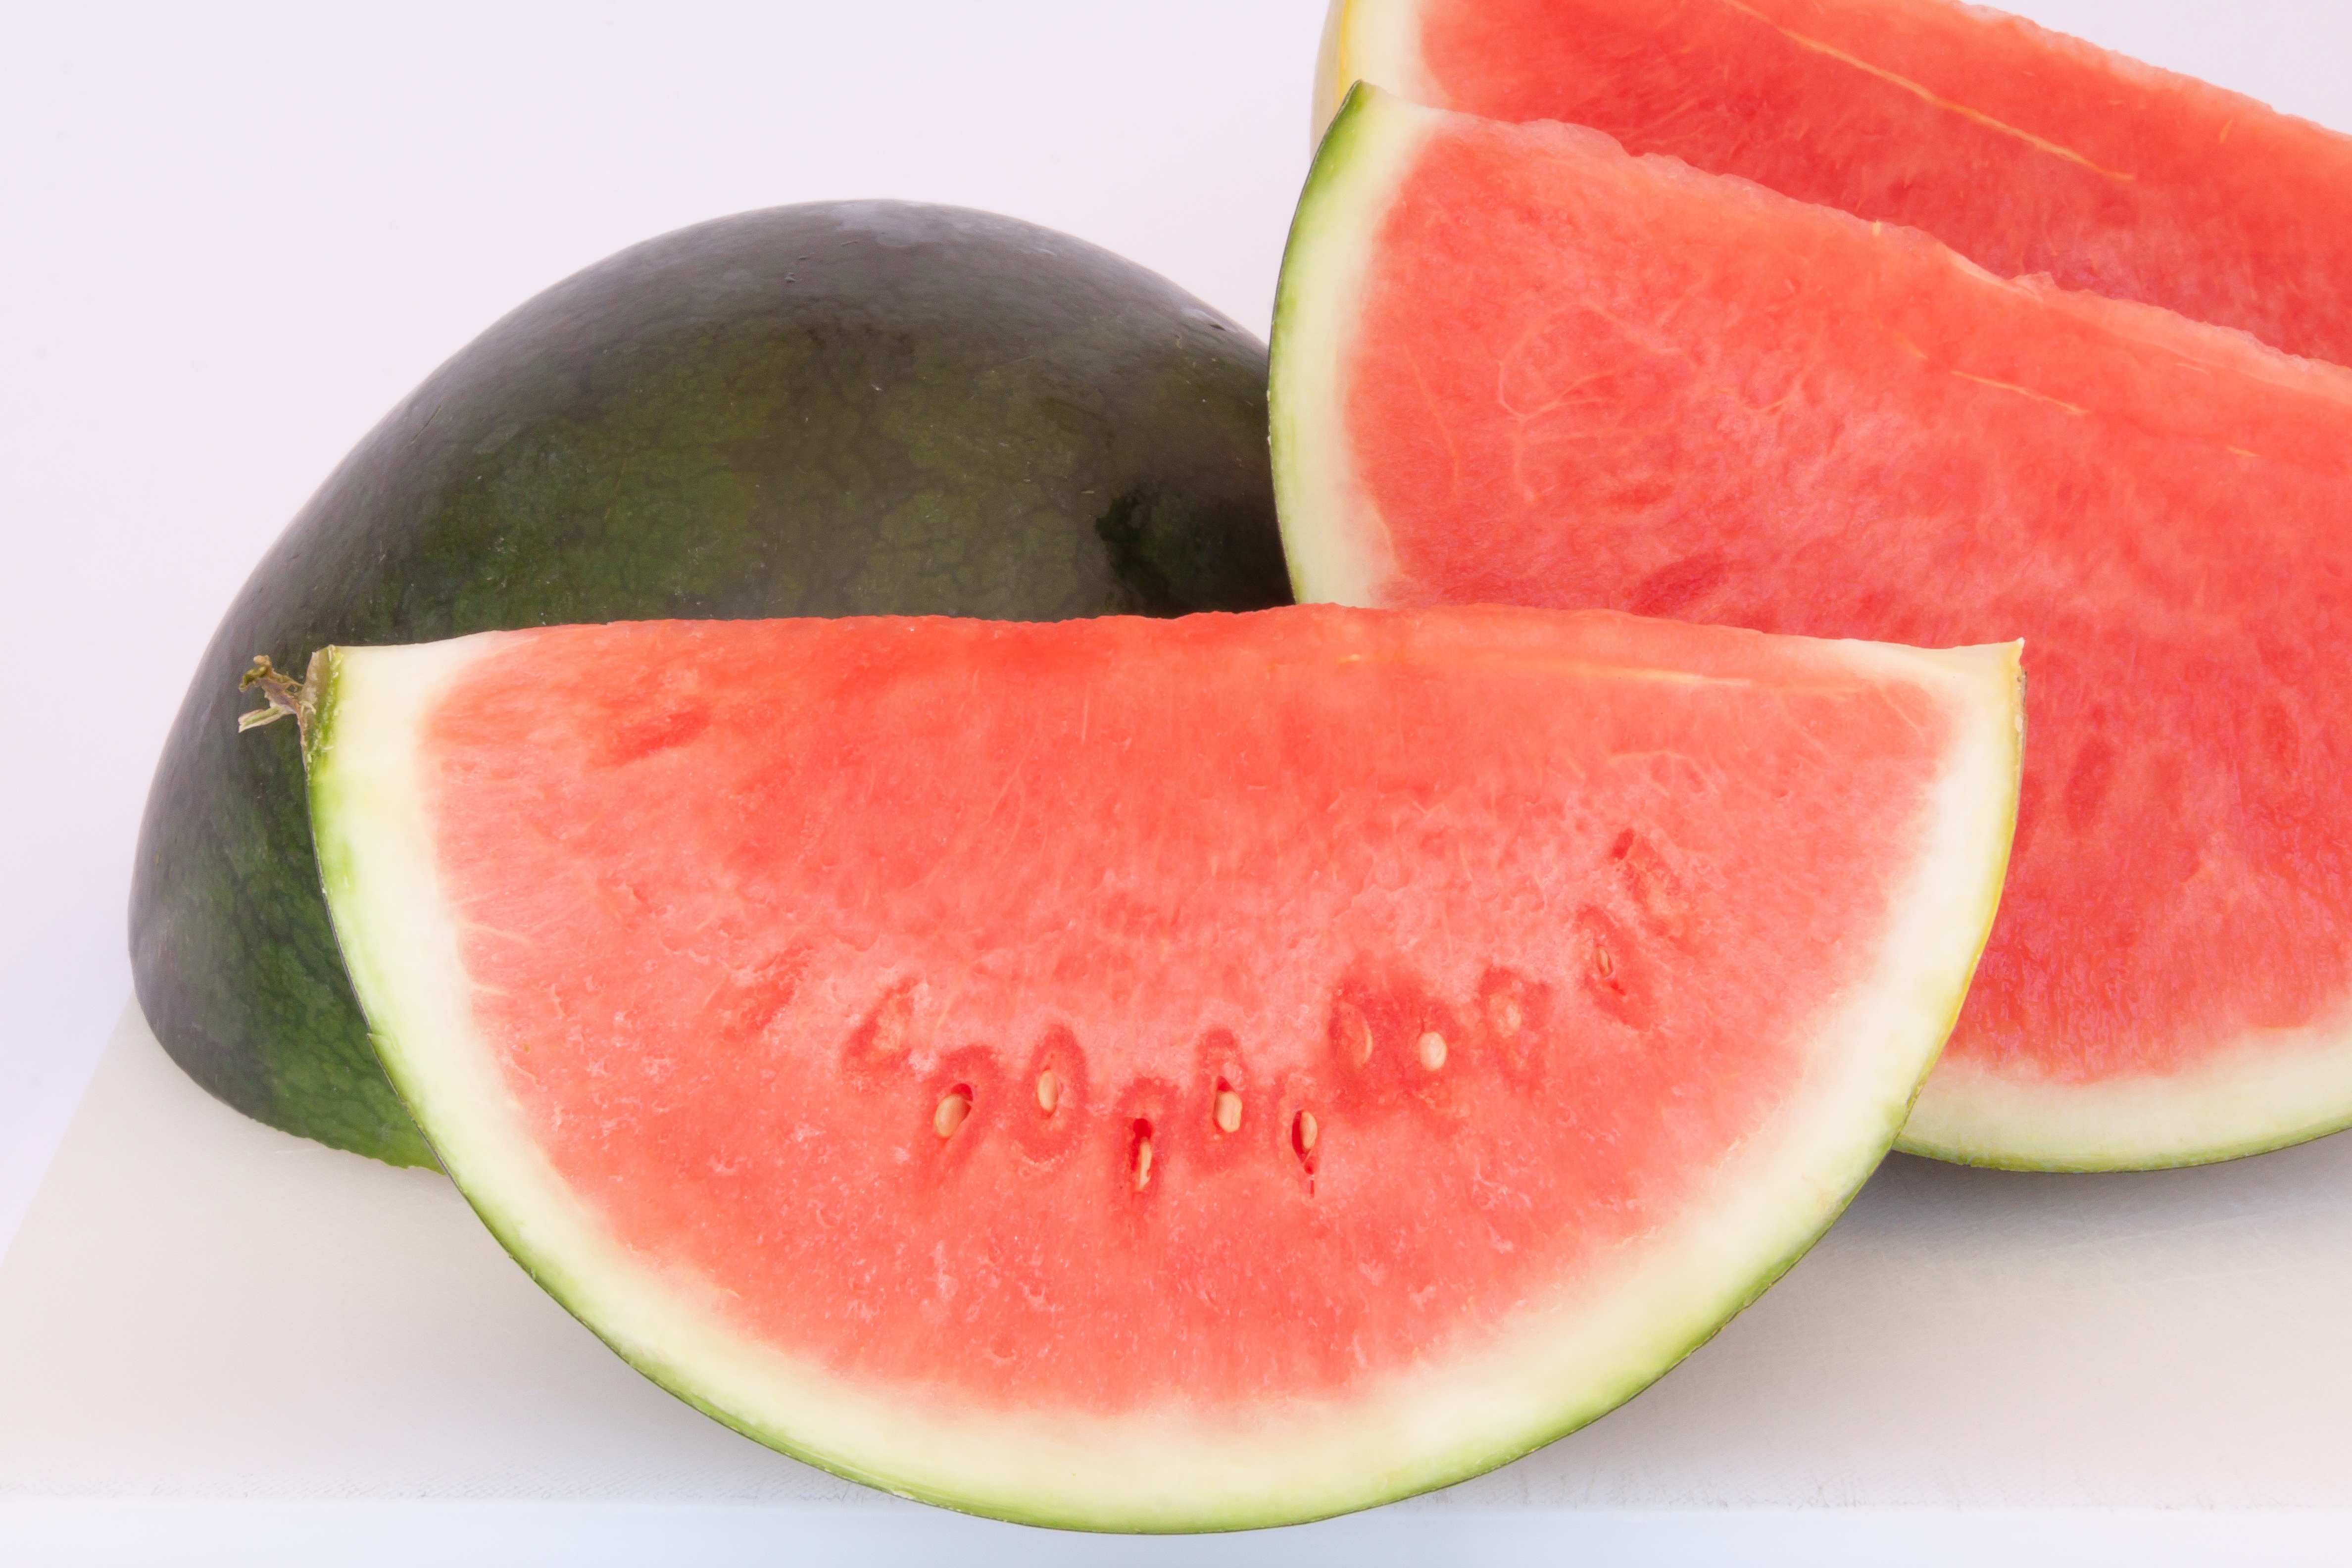
plant, fruit, ripe, food, green, red, produce, juicy, healthy, eat, watermelon, delicious, pulp, refreshment, vitamins, bless you, melon, section, flowering plant, land plant, citrullus, cucumber gourd and melon family